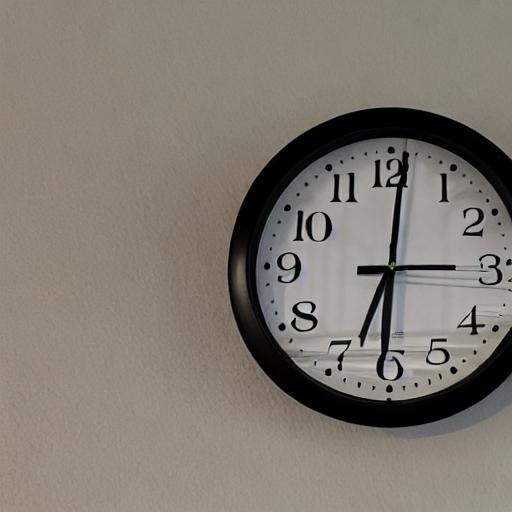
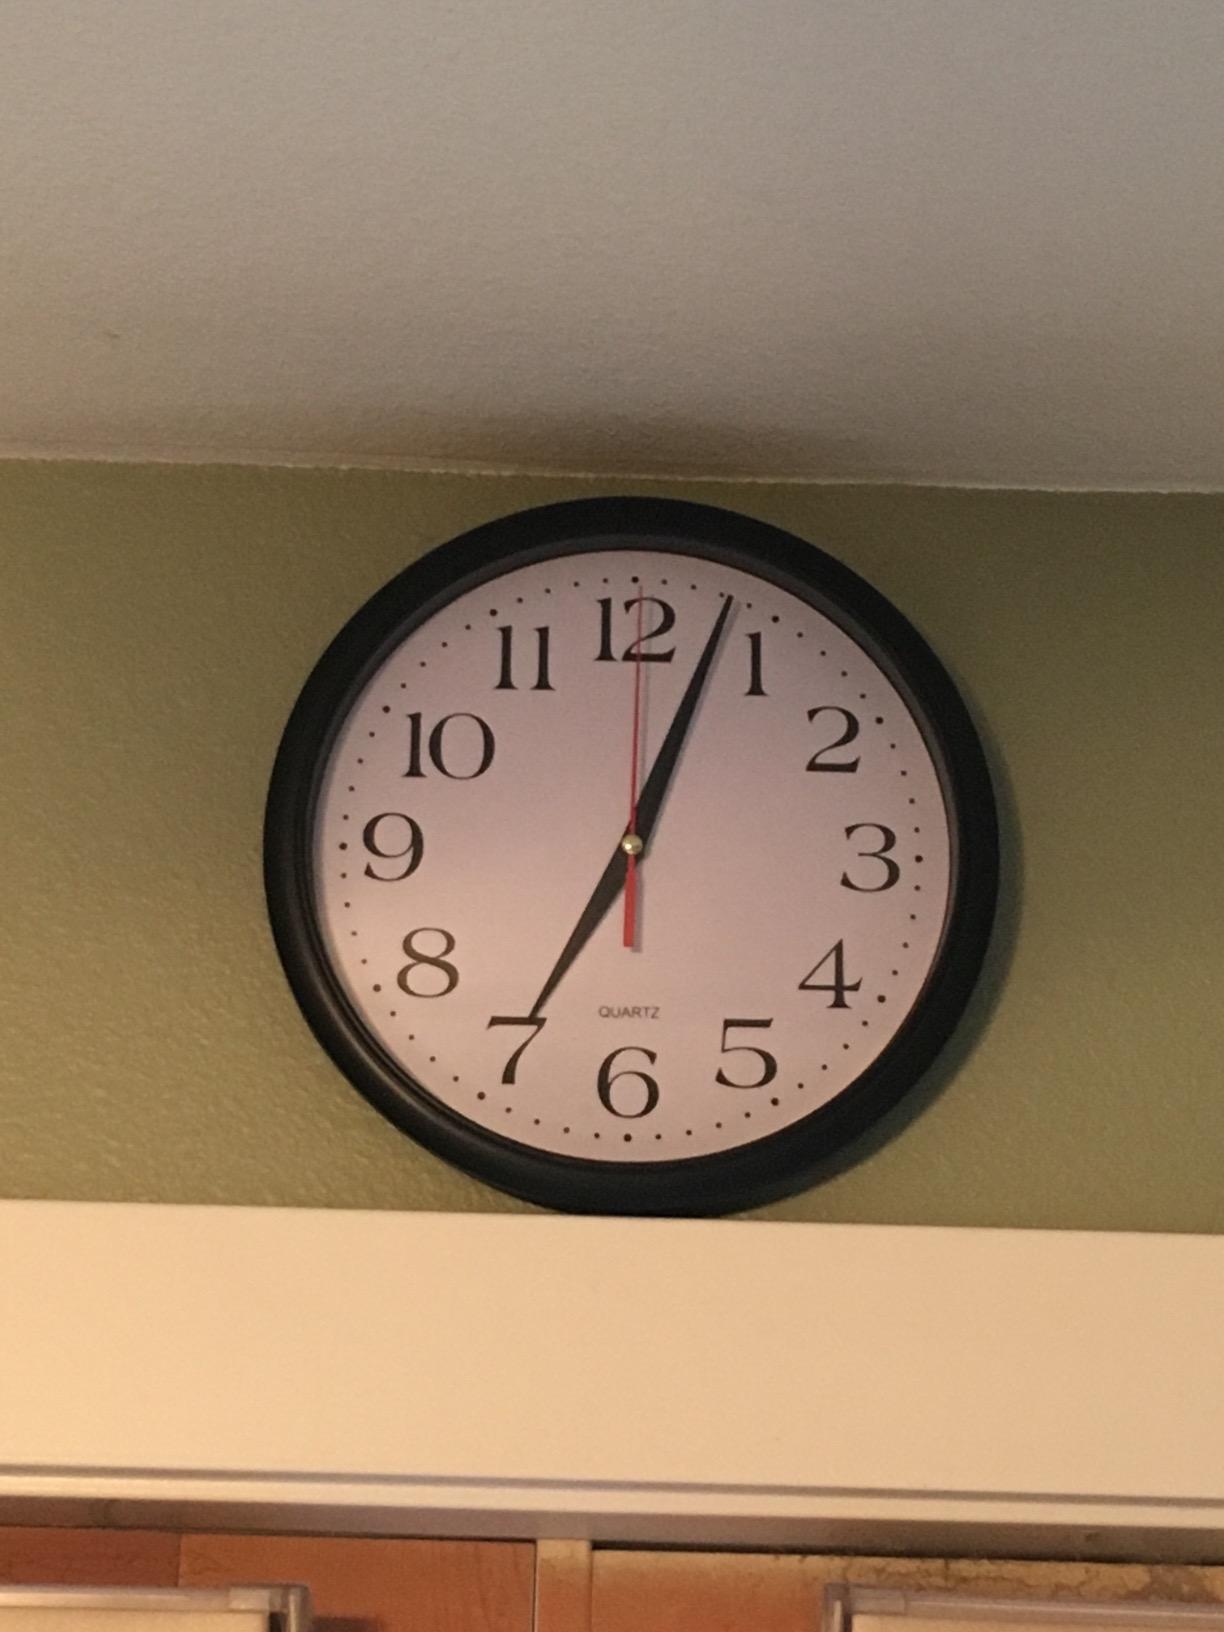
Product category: clock
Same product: no